Baltimore Pike

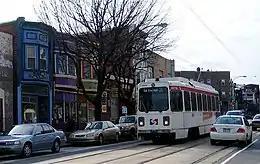
SEPTA's Route 34 trolley line runs through the 4500 block of Baltimore Avenue in West Philadelphia

At the intersection with South Bishop Avenue, the road becomes a four-lane divided highway and enters Upper Darby Township, where the name changes to Baltimore Avenue. The median turns into a center left-turn lane as the road passes more commercial establishments, becoming the border between the borough of Clifton Heights to the north and Upper Darby Township to the south. Baltimore Avenue fully enters Clifton Heights and passes through residential and commercial areas as a two-lane undivided road. After passing through the commercial downtown, the road crosses SEPTA's Media–Sharon Hill Line at the Baltimore Pike station and runs past more businesses. Baltimore Avenue crosses the Darby Creek into the borough of Lansdowne and heads into wooded areas of homes, curving to the east. The road passes through the commercial downtown of Lansdowne, where it intersects Lansdowne Avenue, before heading past more businesses, crossing back into Upper Darby Township. Baltimore Avenue crosses the abandoned Newtown Square Branch railroad right-of-way and becomes the border between the borough of East Lansdowne to the north and Upper Darby Township to the south, lined with more businesses. The road comes to an intersection with US 13 at Church Lane, at which point SR 2016 ends and US 13 turns east to join the road, which changes names to Baltimore Pike. Baltimore Pike fully enters Upper Darby Township again, passing between Fernwood Cemetery to the north and urban residential and commercial development to the south, becoming the border between Upper Darby Township to the north and the borough of Yeadon to the south.